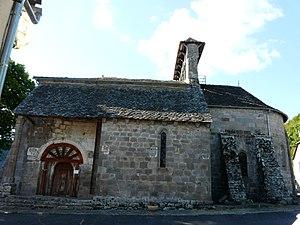
L'église de Jou-sous-Monjou, Cantal, France.
L'église Notre-Dame-de-l'Assomption de Jou-sous-Monjou est une église catholique française située à Jou-sous-Monjou, dans le département du Cantal.
Jou-sous-Monjou est une commune française située dans le département du Cantal, en région Auvergne-Rhône-Alpes.